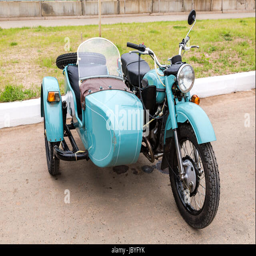
motorcycle parked at the city street in summer day